University College London

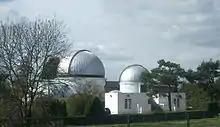
The UCL Observatory in Mill Hill

UCL has a second campus, UCL East, at the Queen Elizabeth Olympic Park in Stratford, east London. The first building, with three floors of teaching and research space as well as accommodation for 500 students in two towers, opened in 2022, and the second, with eight floors of teaching and research space, opened in 2023. A further four buildings are planned for construction in the 2030s. UCL also operates a campus within Here East, the former Olympic park media centre.